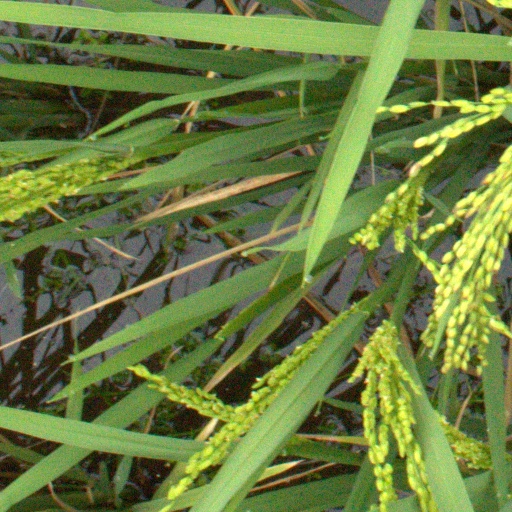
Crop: rice